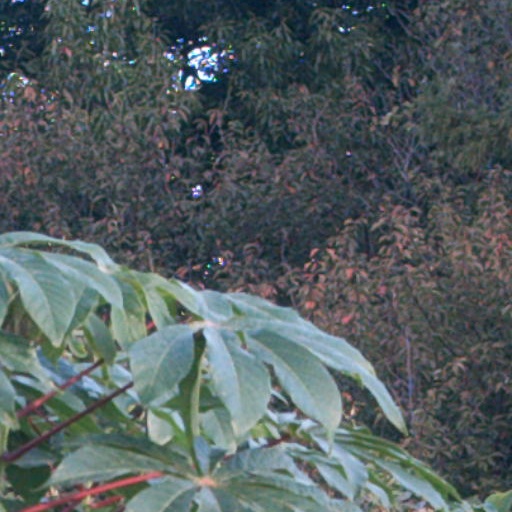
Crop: cassava